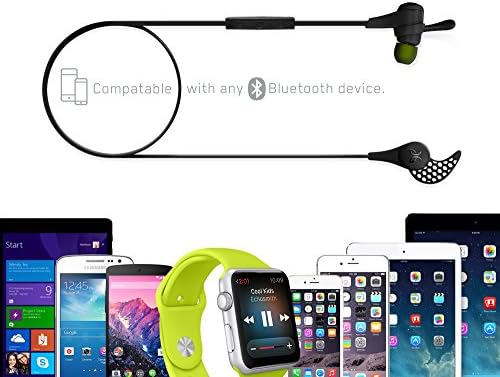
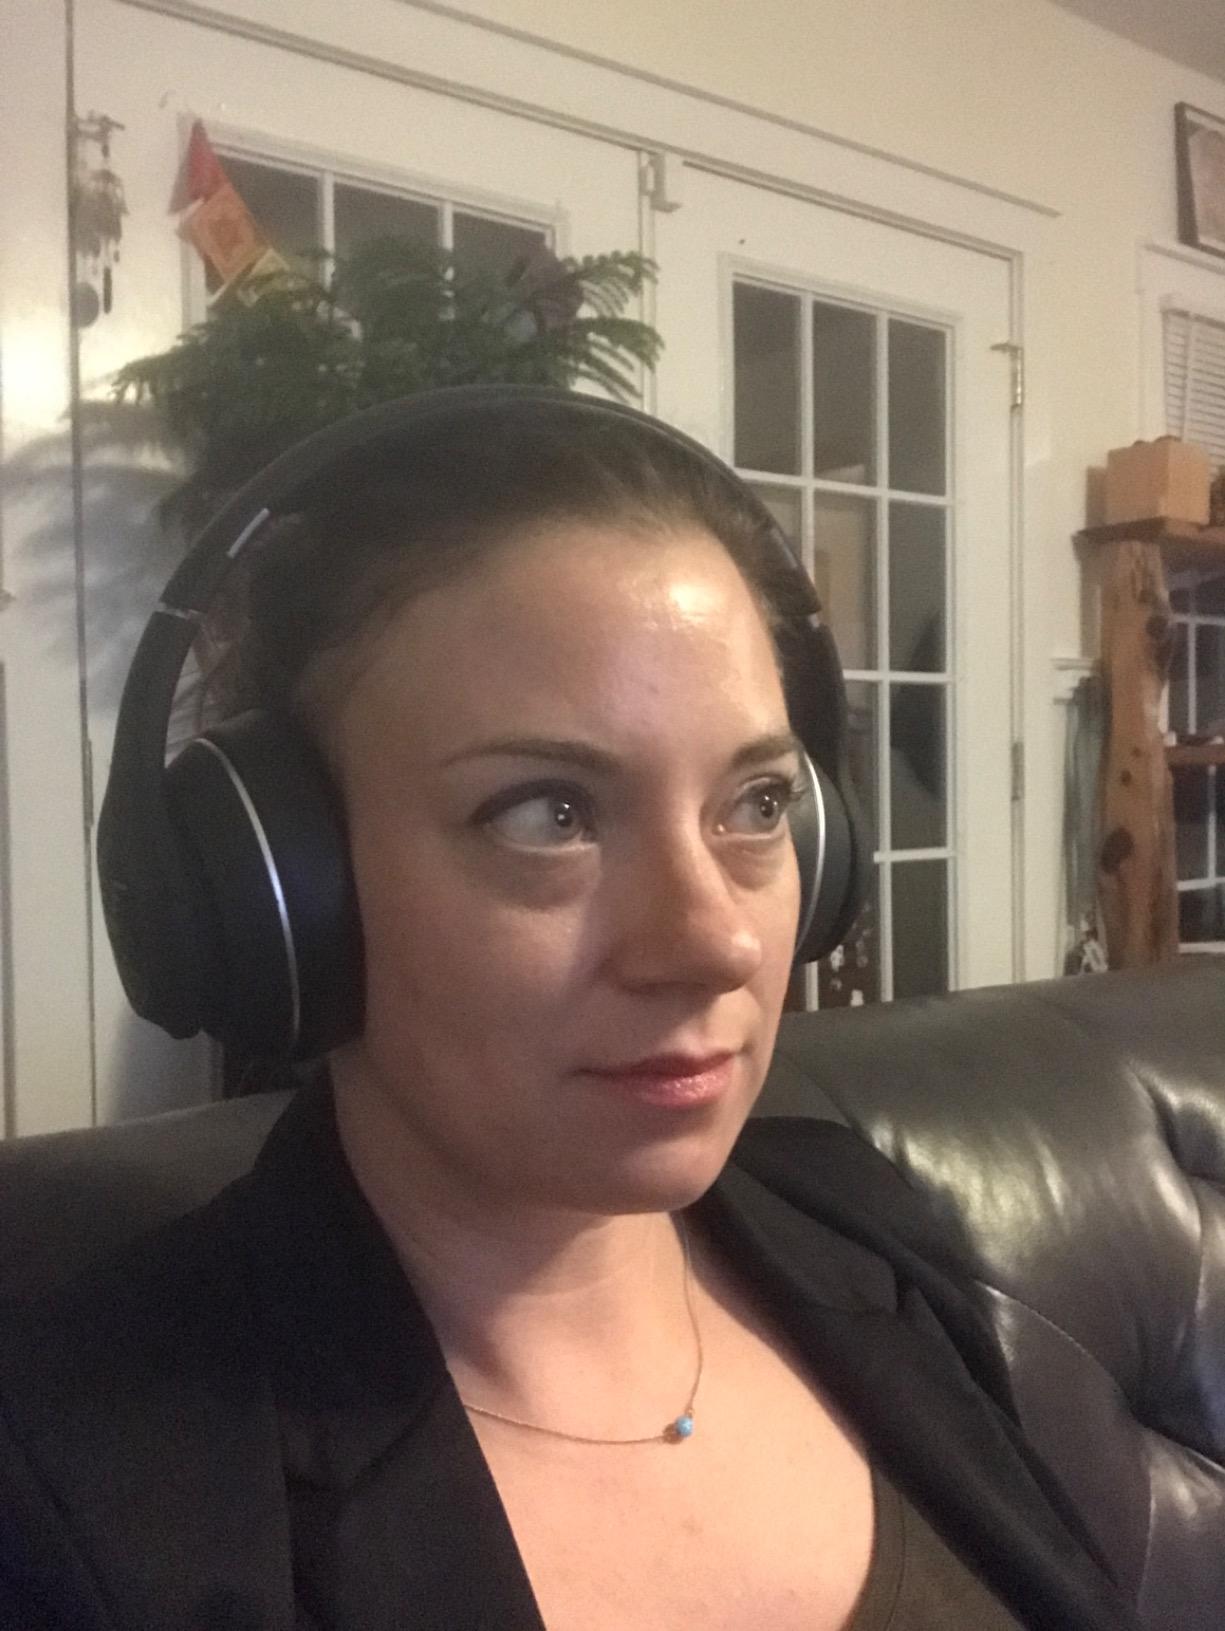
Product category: headphones
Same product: no